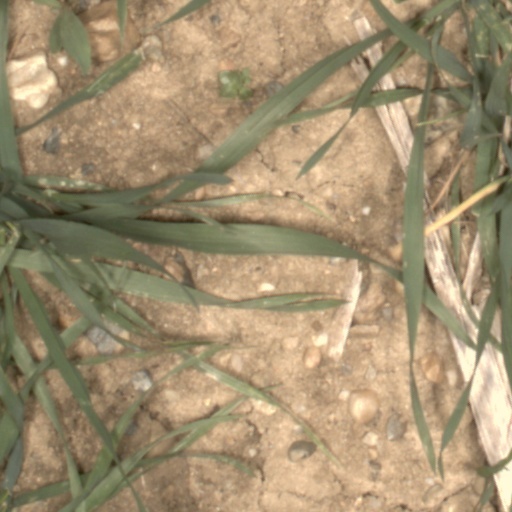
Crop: wheat